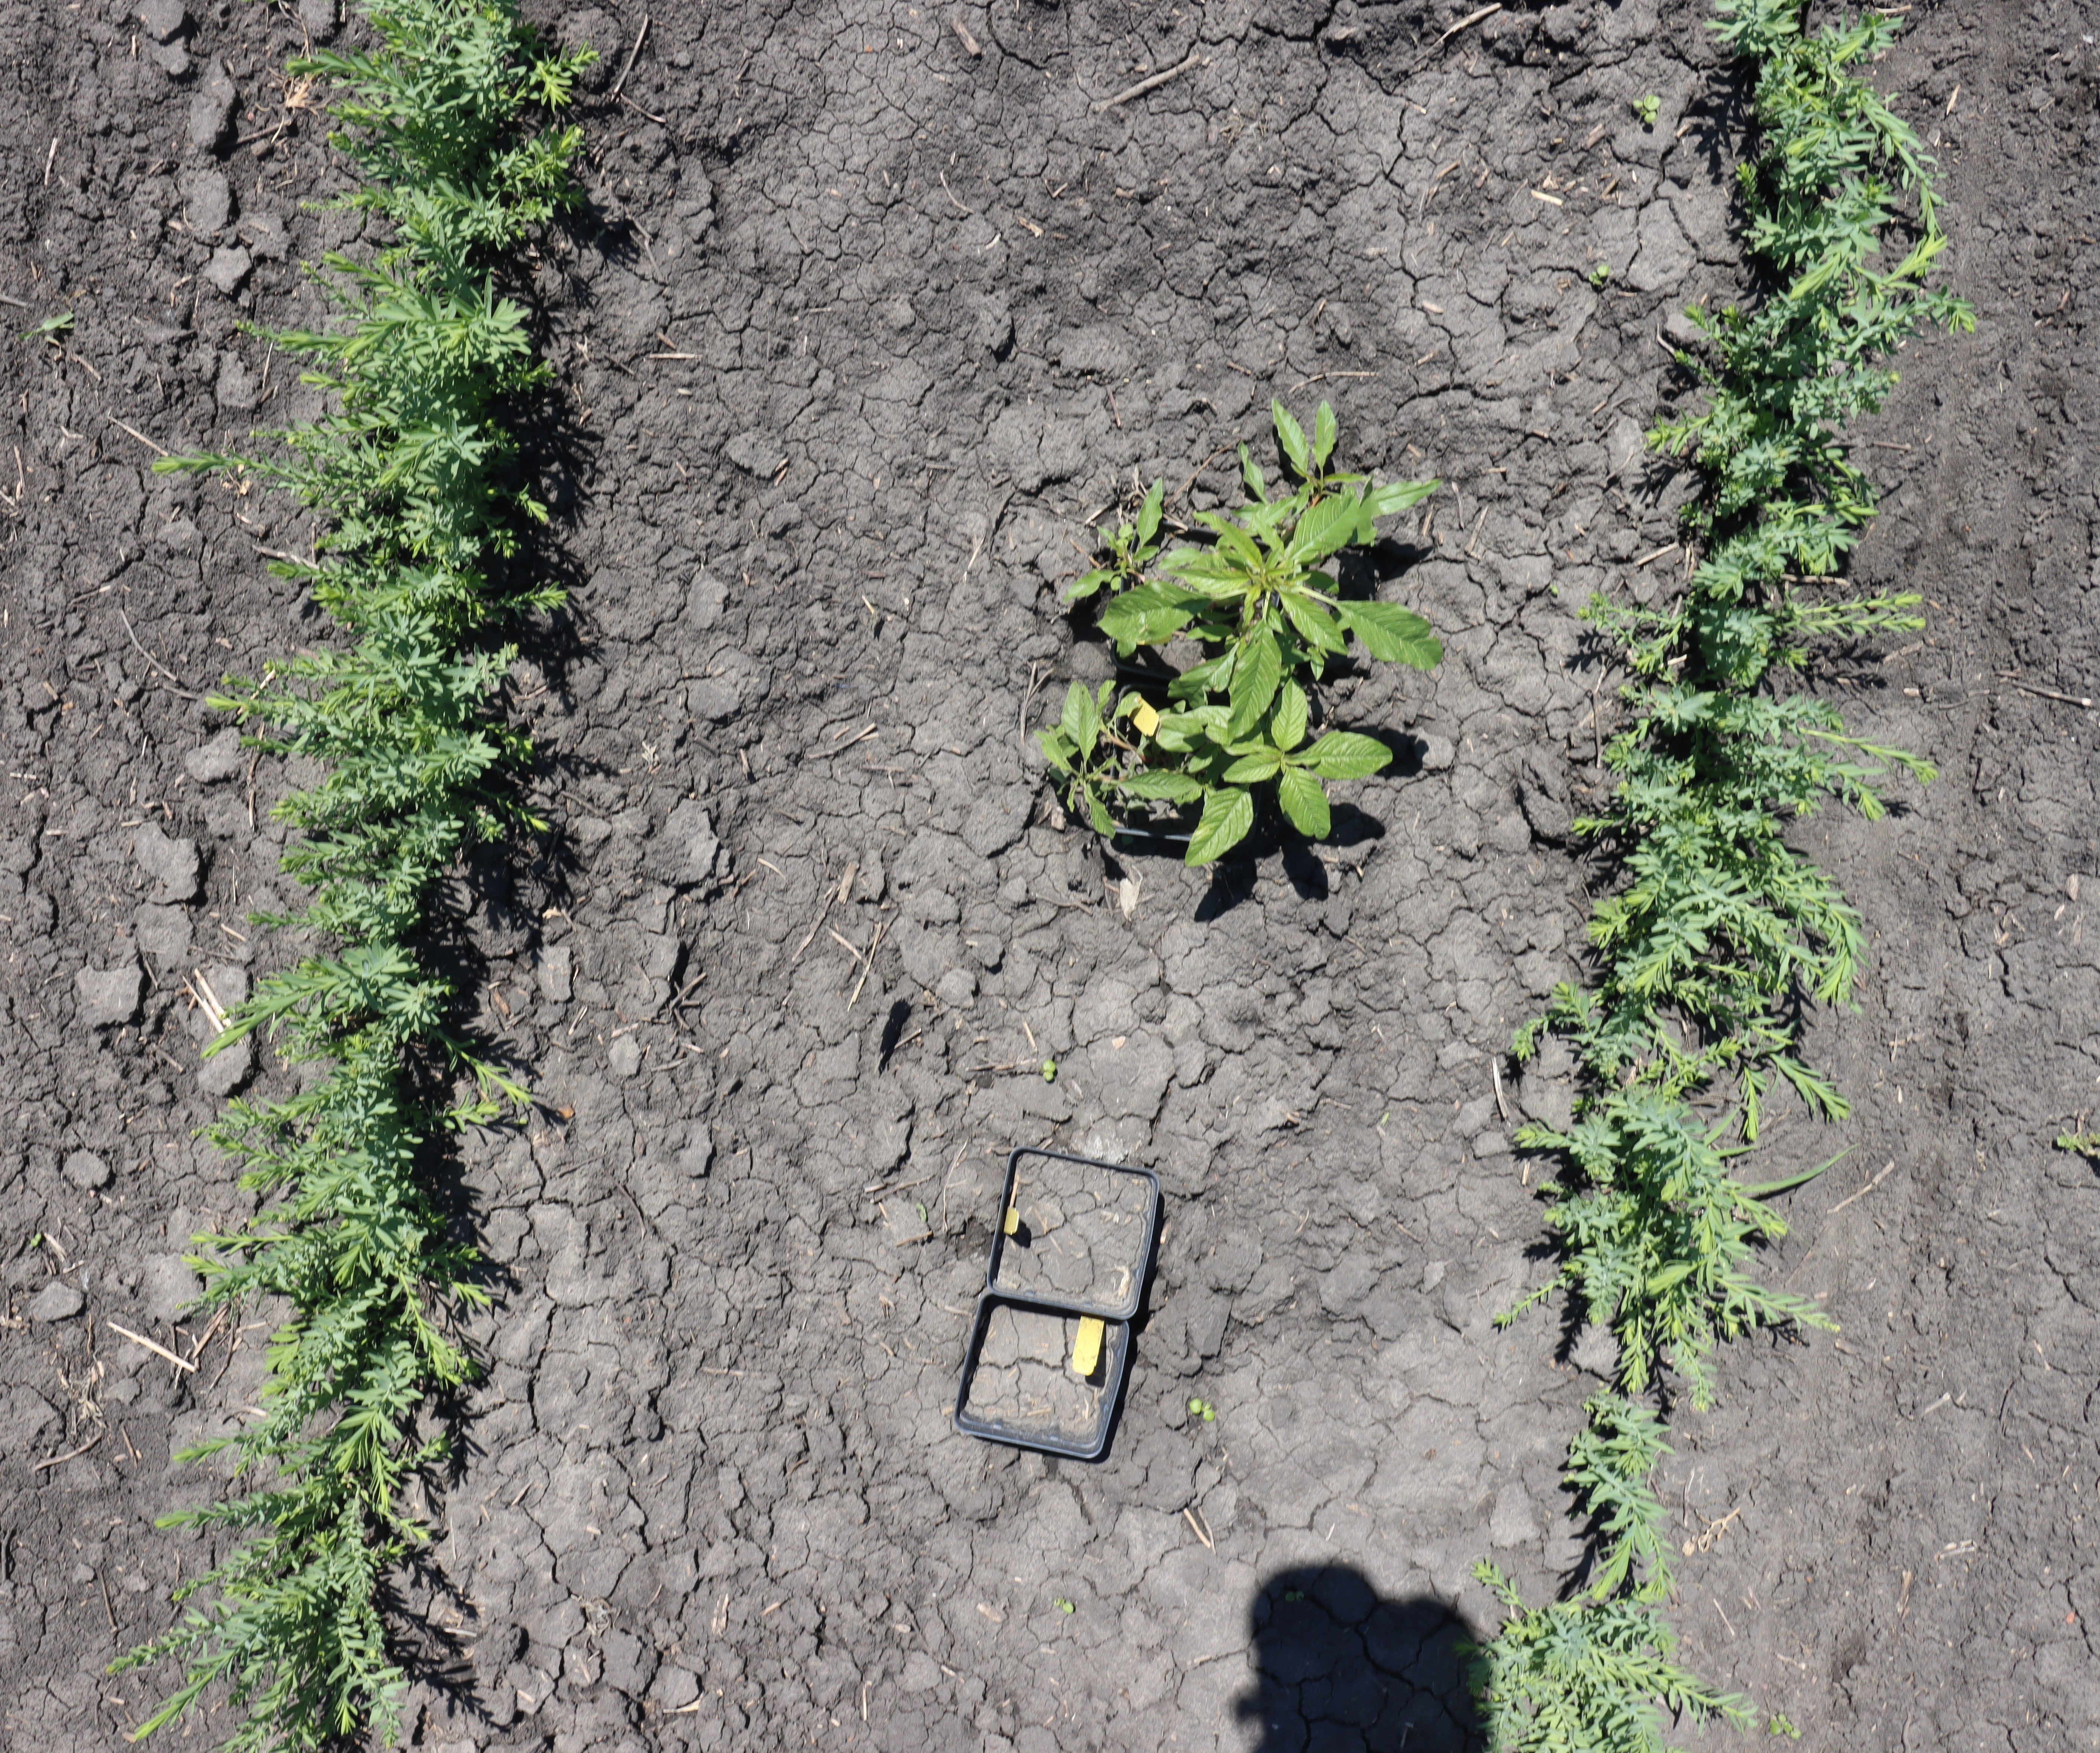
Crop: Flax
Objects: Flax, Flax, Flax, Flax, Flax, Flax, Flax, Flax, Waterhemp, Waterhemp